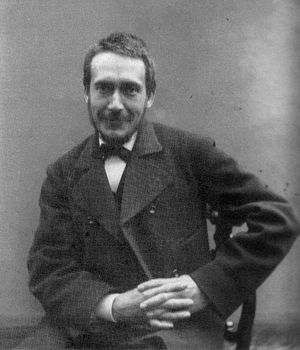
Emily Sartain / Baggrund og opvækst / Uddannelse
Emily Sartain var en amerikansk maler og grafiker. Hun var den første kvinde i Europa og USA, der arbejdede med mezzotinte-dybtryksteknikken, og hun var den eneste kvinde, der vandt en guldmedalje ved Centennial Exhibition 1875 i Philadelphia. Sartain blev nationalt anerkendt som kunstpædagog og var direktør for Philadelphia School of Design for Women 1866-1920. Også hendes far, John Sartain, og tre af hendes brødre, William, Henry og Samuel, var kunstnere. Før hun studerede på Pennsylvania Academy of the Fine Arts og udenlands, havde hendes far taget hende på den store Europa-dannelsesrejse. Hun var med til at oprette New Century Club for arbejdende og uddannede kvinder, for The Plastic Club for professionelle kvindelige kunstnere samt The Three Arts Club.